Aerospace Defense Command

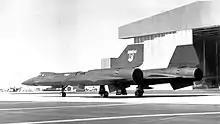
One of the three Lockheed YF-12A prototypes had Air Defense Command markings (vertical stabilizer nearest center) during 1963 Edwards testing by AFSC's 4786th TS. Using the AN/ASG-18 from the F-108 Rapier program and Falcon missile developed for the F-108A, the Mach 3 interceptor was funded by Congress with $90 million for a 14 May 1965 USAF order of 93 F-12B aircraft (cancelled by SECDEF).

In 1968, ADCOM began the phaseout of the F-101 and F-102 interceptors from active duty units, with both types mostly being transferred to the Air National Guard. The F-101 would remain in a limited role on active duty until 1982, serving in such roles as towed target carrier aircraft and simulated enemy radar contacts for Airborne Weapons Controller students training for duties aboard the E-3 Sentry AWACS. The F-102 would see service until the mid-1980s as the PQM-102 aerial target drone. The F-106 Delta Dart was the primary air defense interceptor aircraft for the US Air Force during the 1970s and early 1980s. It was also the last dedicated interceptor in U.S. Air Force service to date. It was gradually retired during the 1980s, though the QF-106 drone conversions of the aircraft were used until 1998 as aerial targets under the FSAT program.